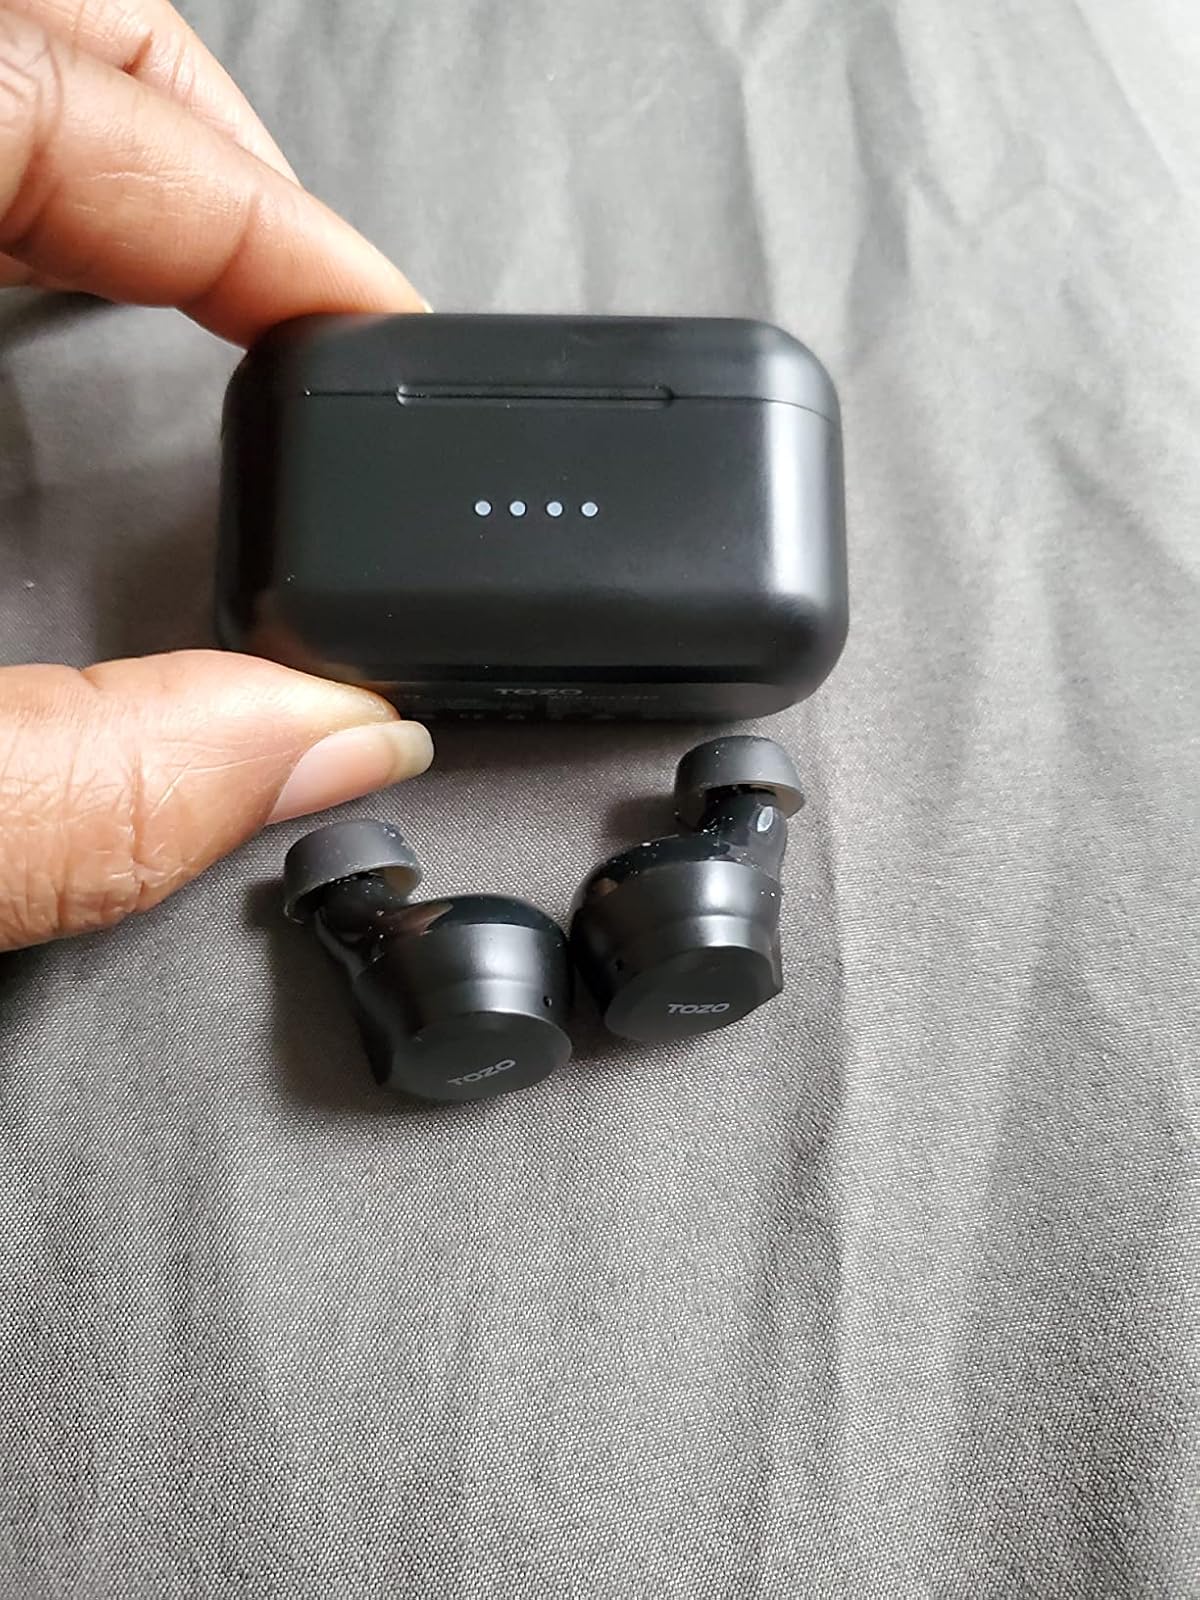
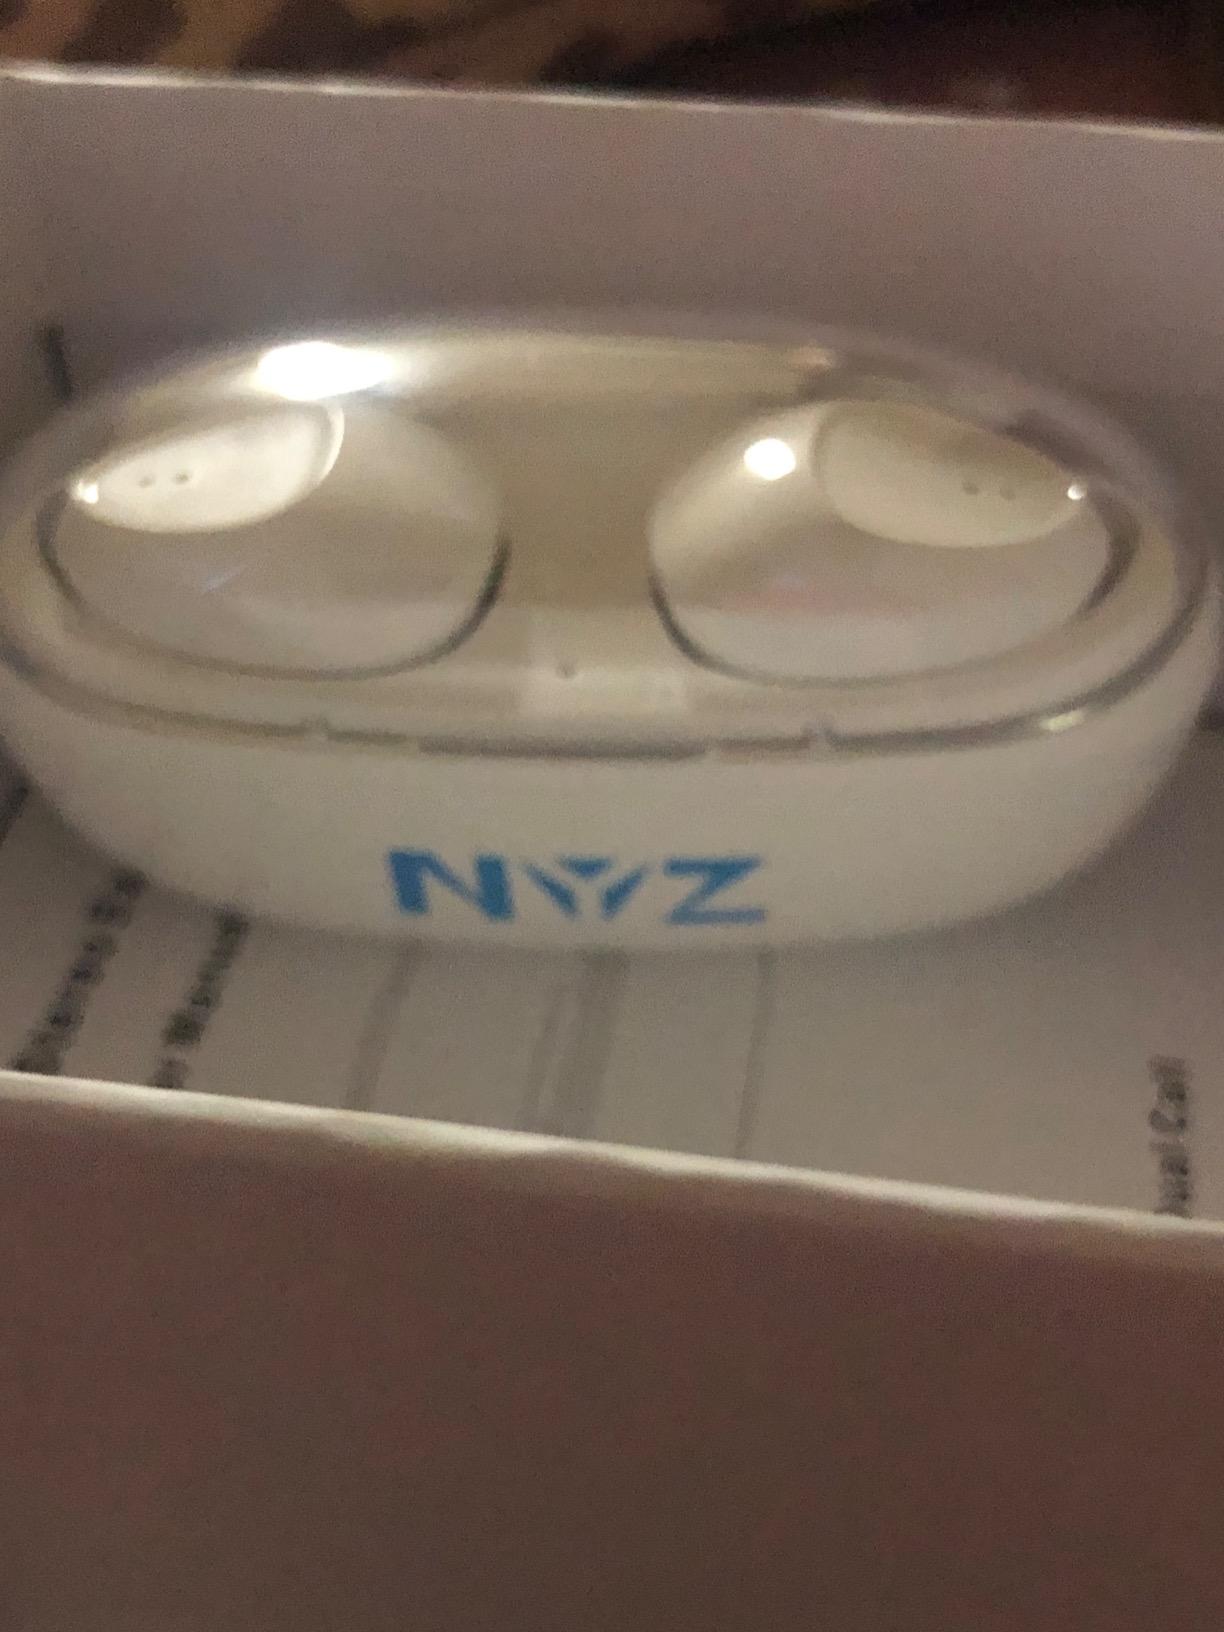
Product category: earbuds
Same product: no